History of music

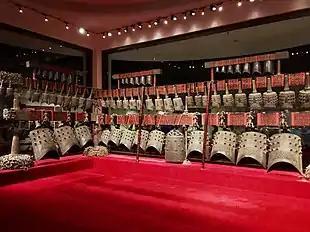
The monumental Bianzhong of Marquis Yi of Zeng, BCE, from Hubei

Ancient Chinese instruments served both practical and ceremonial means. People used them to appeal to supernatural forces for survival needs, while pan flutes may have been used to attract birds while hunting, and drums were common in sacrifices and military ceremonies. Chinese music has always been closely associated with dance, literature and fine arts; many early Chinese thinkers also equated music with proper morality and governance of society. Throughout the Shang and Zhou music was a symbol of power for the Imperial court, being used in religious services as well as the celebration of ancestors and heroes. Confucius formally designated the music concerned with ritual and ideal morality as the superior ("proper music"), in opposition to ("vernacular/popular music"), which included virtually all non-ceremonial music, but particularly any that was considered excessive or lascivious. During the Warring States Period when of Confucius's lifetime, officials often ignored this distinction, preferring more lively music and using the older traditional solely for political means. Confucius and disciples such as Mencius considered this preference virtueless and saw ill of the leaders' ignorance of , a theory that held music was intrinsically connected to the universe. Thus, many aspects of Ancient Chinese music were aligned with cosmology: the 12 pitch shí-èr-lǜ system corresponded equally with certain weights and measurements; the pentatonic scale with the five ; and the eight tone classification of Chinese instruments of with the eight symbols of "bagua". No actual music or texts on the performance practices of Ancient Chinese musicians survive. The Five Classics of the Zhou dynasty include musical commentary; the "I Ching" and "Chunqiu" Spring and Autumn Annals make references, while the "Liji" Book of Rites contains a substantial discussion (see the chapter "Yue Ji" Record of Music). While the "Yue Jing" Classic of Music is lost, the "Shijing" Classic of Poetry contains 160 texts to now lost songs from the Western Zhou period (1045–771).